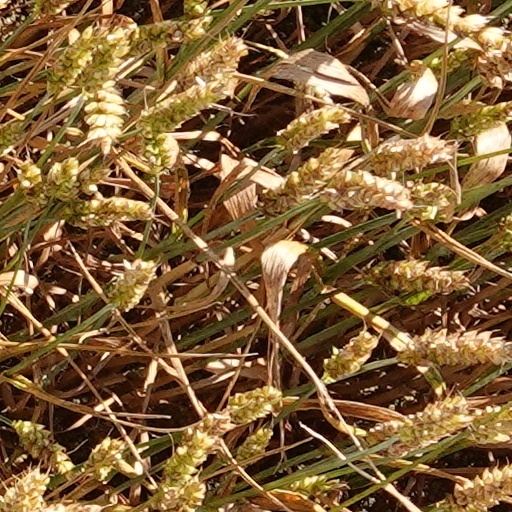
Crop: wheat